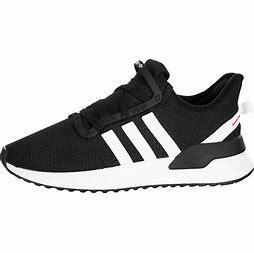
Brand: Adidas
Model: U_path Run